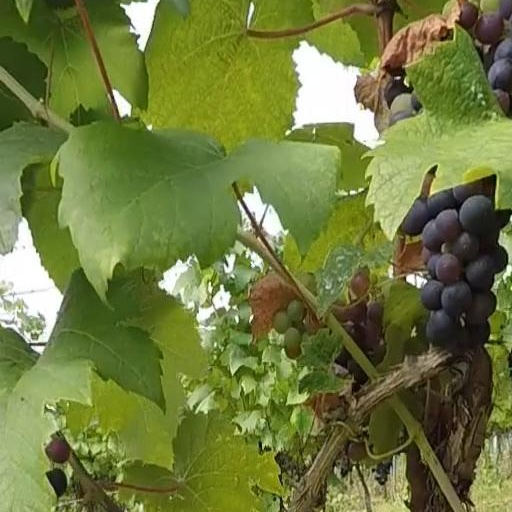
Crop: grape